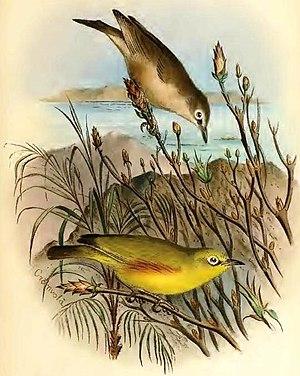
Zostérops de Mayotte